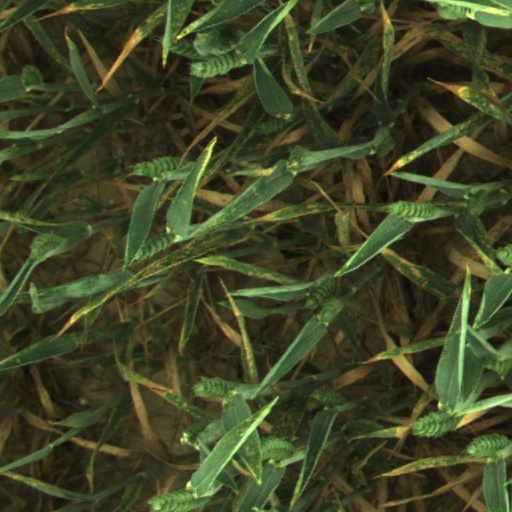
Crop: wheat